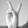
ASL letter: V